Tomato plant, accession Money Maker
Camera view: bottom (45 deg); turntable rotation: 270 degrees
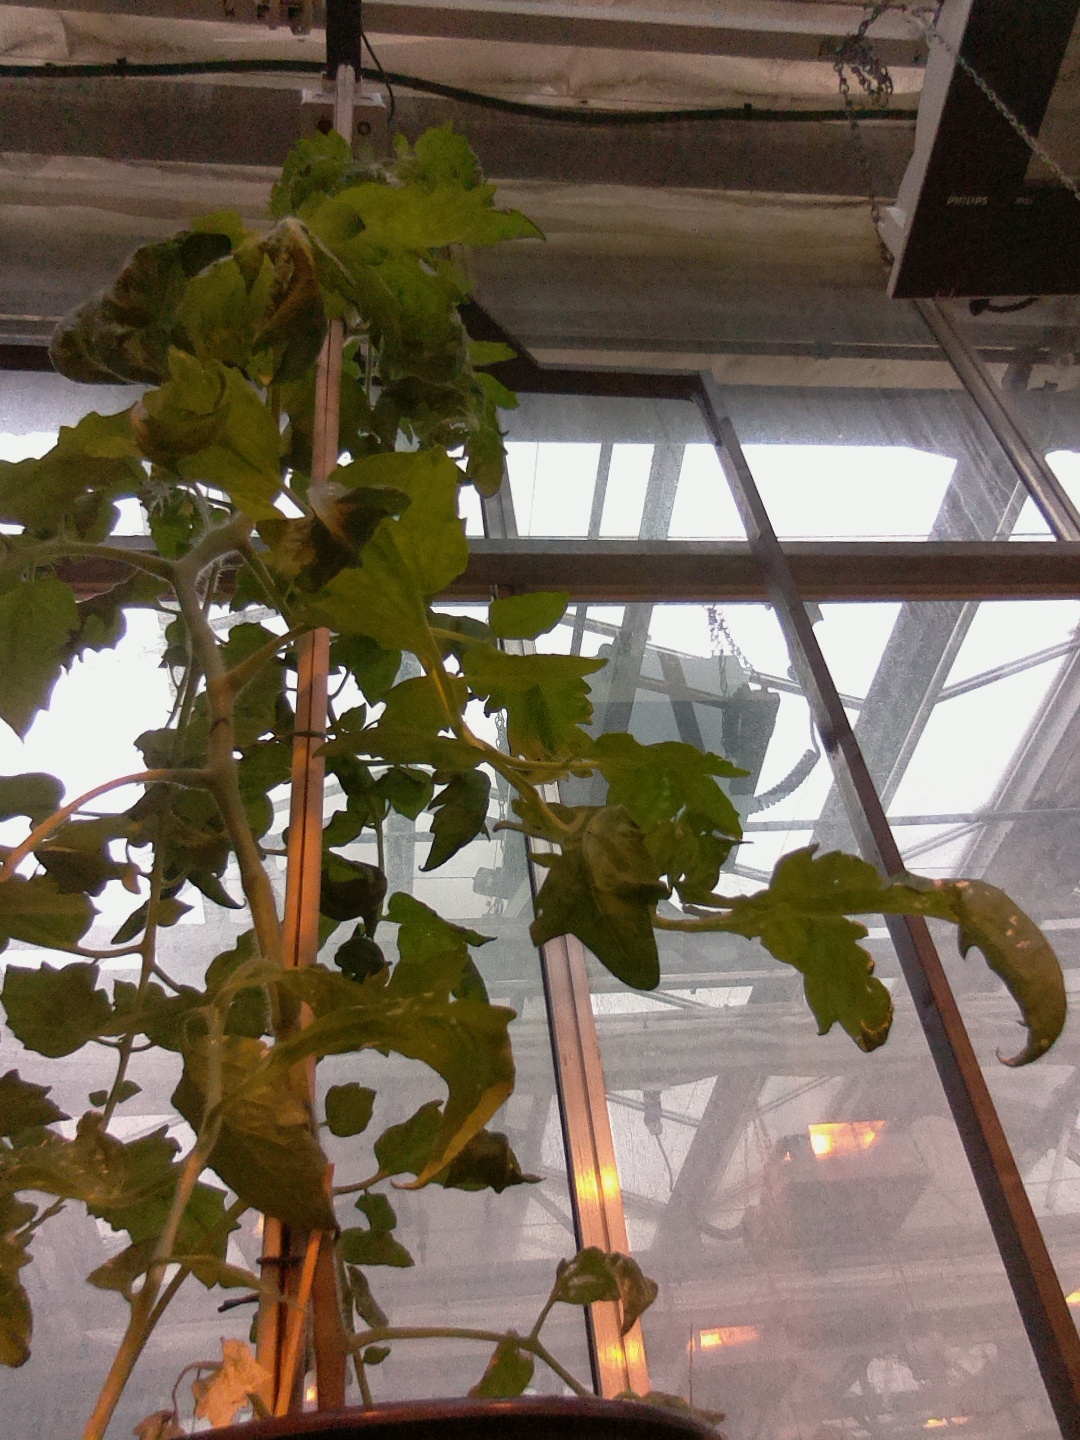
BBCH growth stage 62: 20%-30% of flowers open